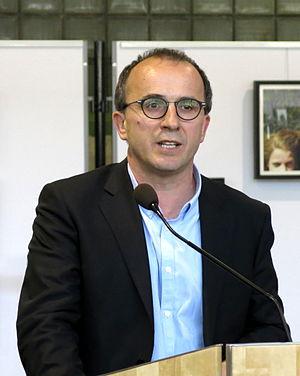
Roberto Traversini, né le 3 janvier 1963 à Cantiano, est un homme politique luxembourgeois, membre du parti Les Verts. Avant, il était employé communal.
Cet article donne la liste des 60 députés luxembourgeois de la législature 2013-2018 de la Chambre des députés du Luxembourg.
Cet article donne la liste des 60 députés luxembourgeois de la législature 2018-2023 de la Chambre des députés du Luxembourg.